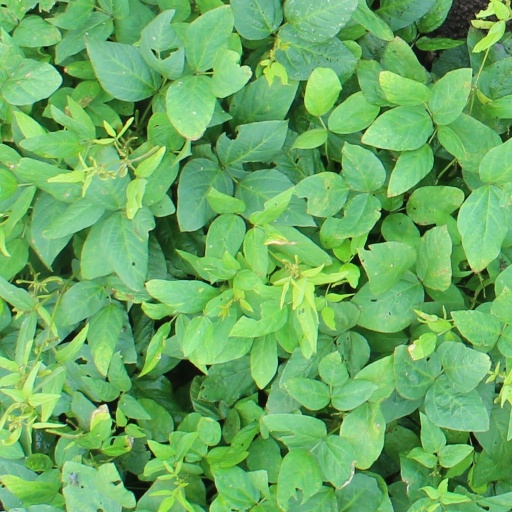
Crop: soybean